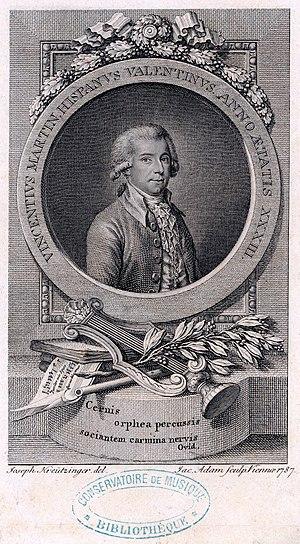
Vicente Martin y Soler, à l'âge de 23 ans / gravure de Jacob Adam, d'après un dessin de Joseph Kreützinger (1787). Bibliothèque nationale de France, département Musique.